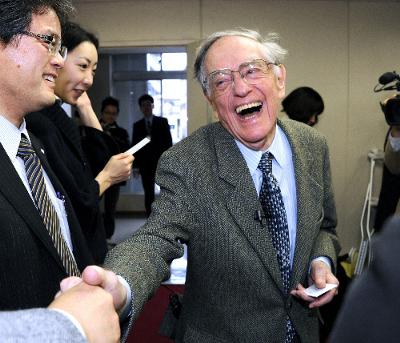
回答: お前も2組かよ〜!良かった〜!!